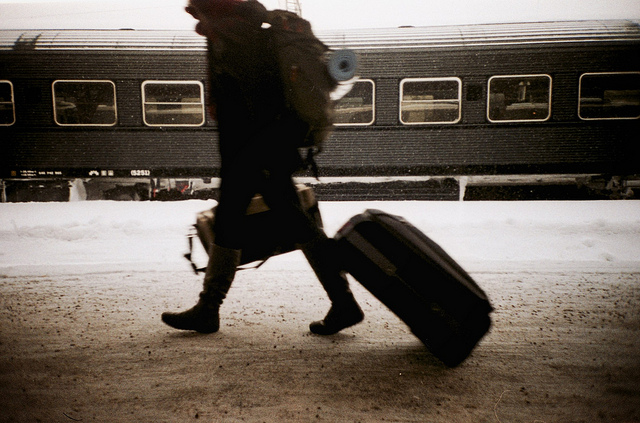
A person with luggage walking near a train.

A traveler walks by a train carrying several pieces of luggage.

A person on a train platform pulling suitcases behind them

A person with luggage walking beside a train.

A person carrying a suit case and bags by a train.